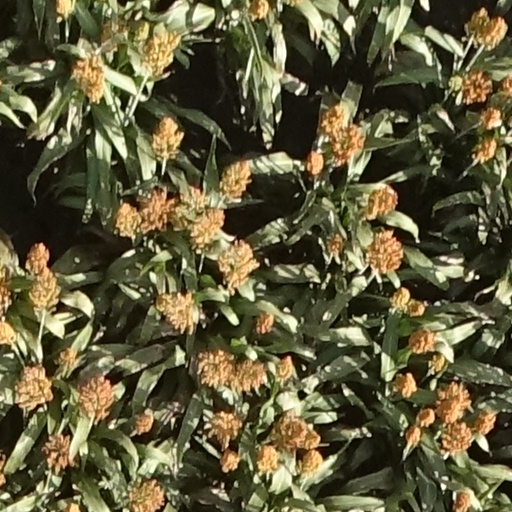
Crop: sorghum